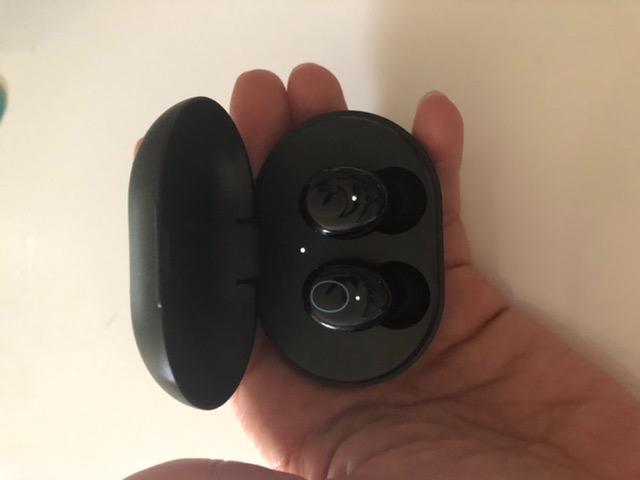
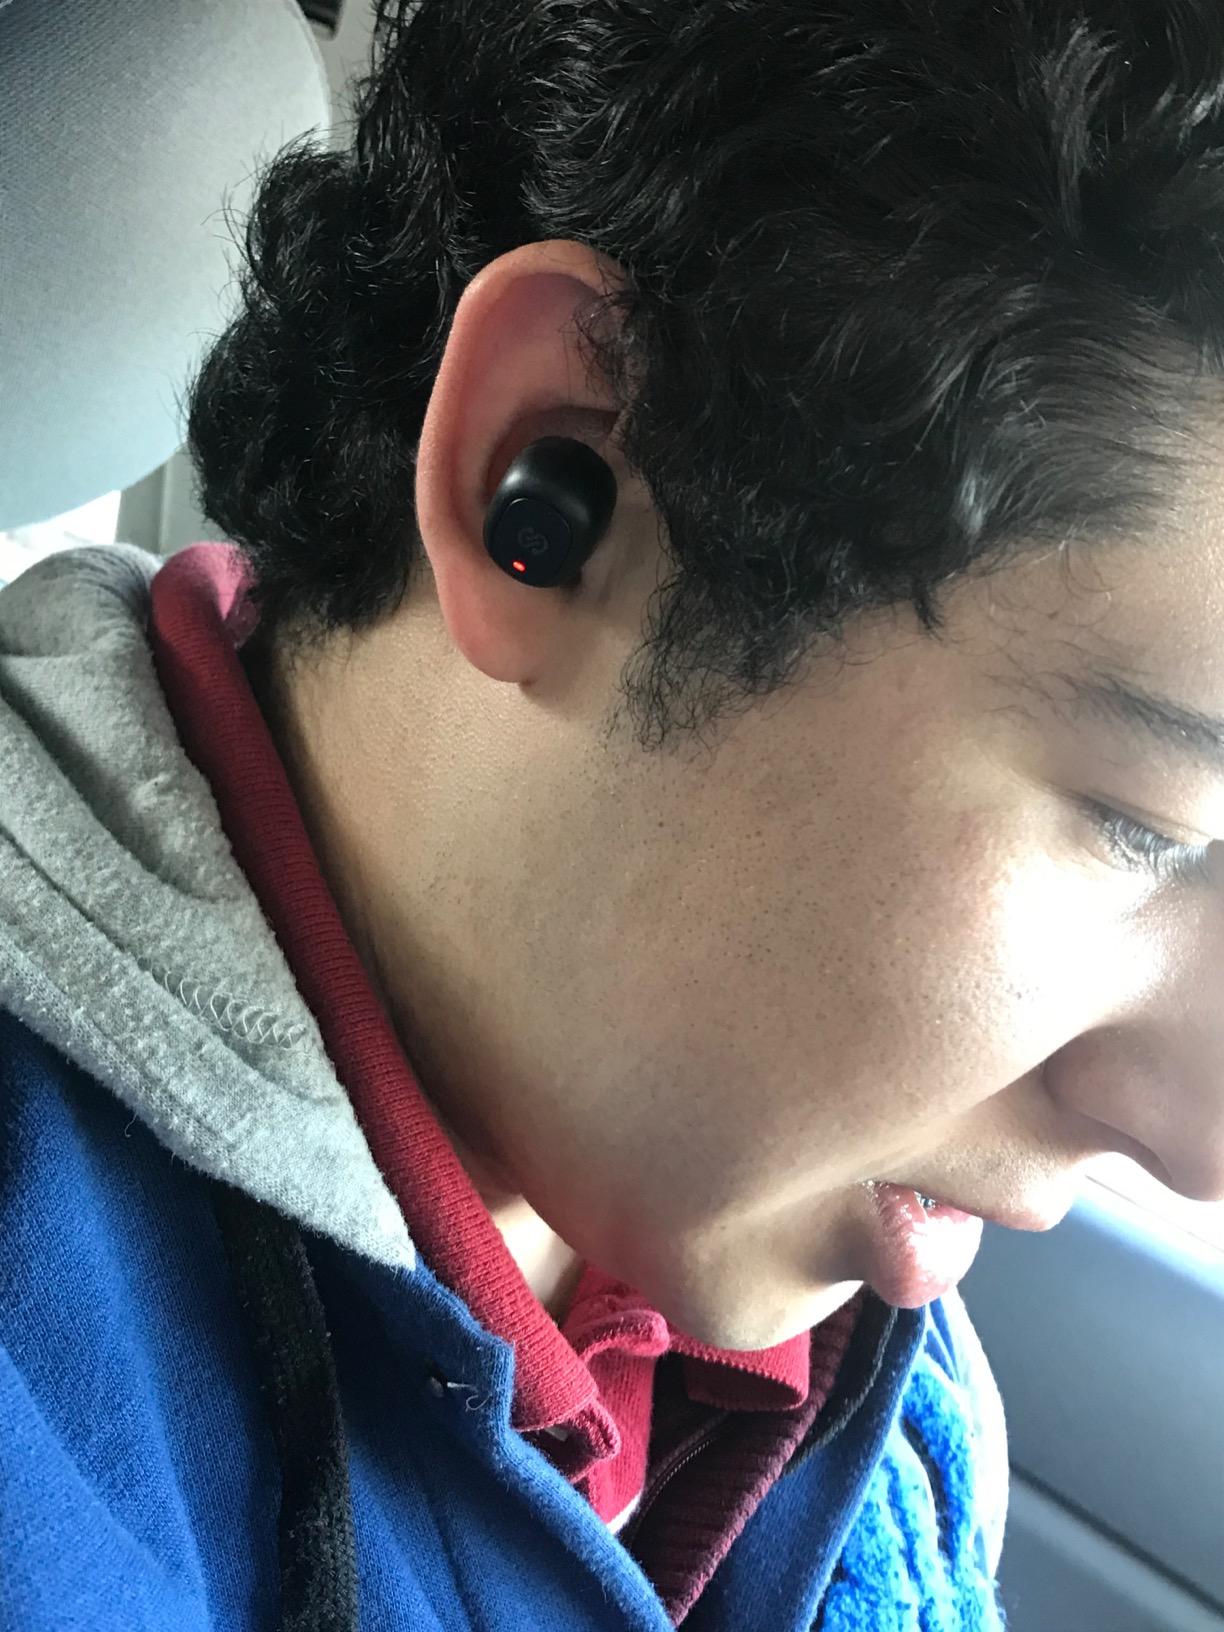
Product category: earbuds
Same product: no